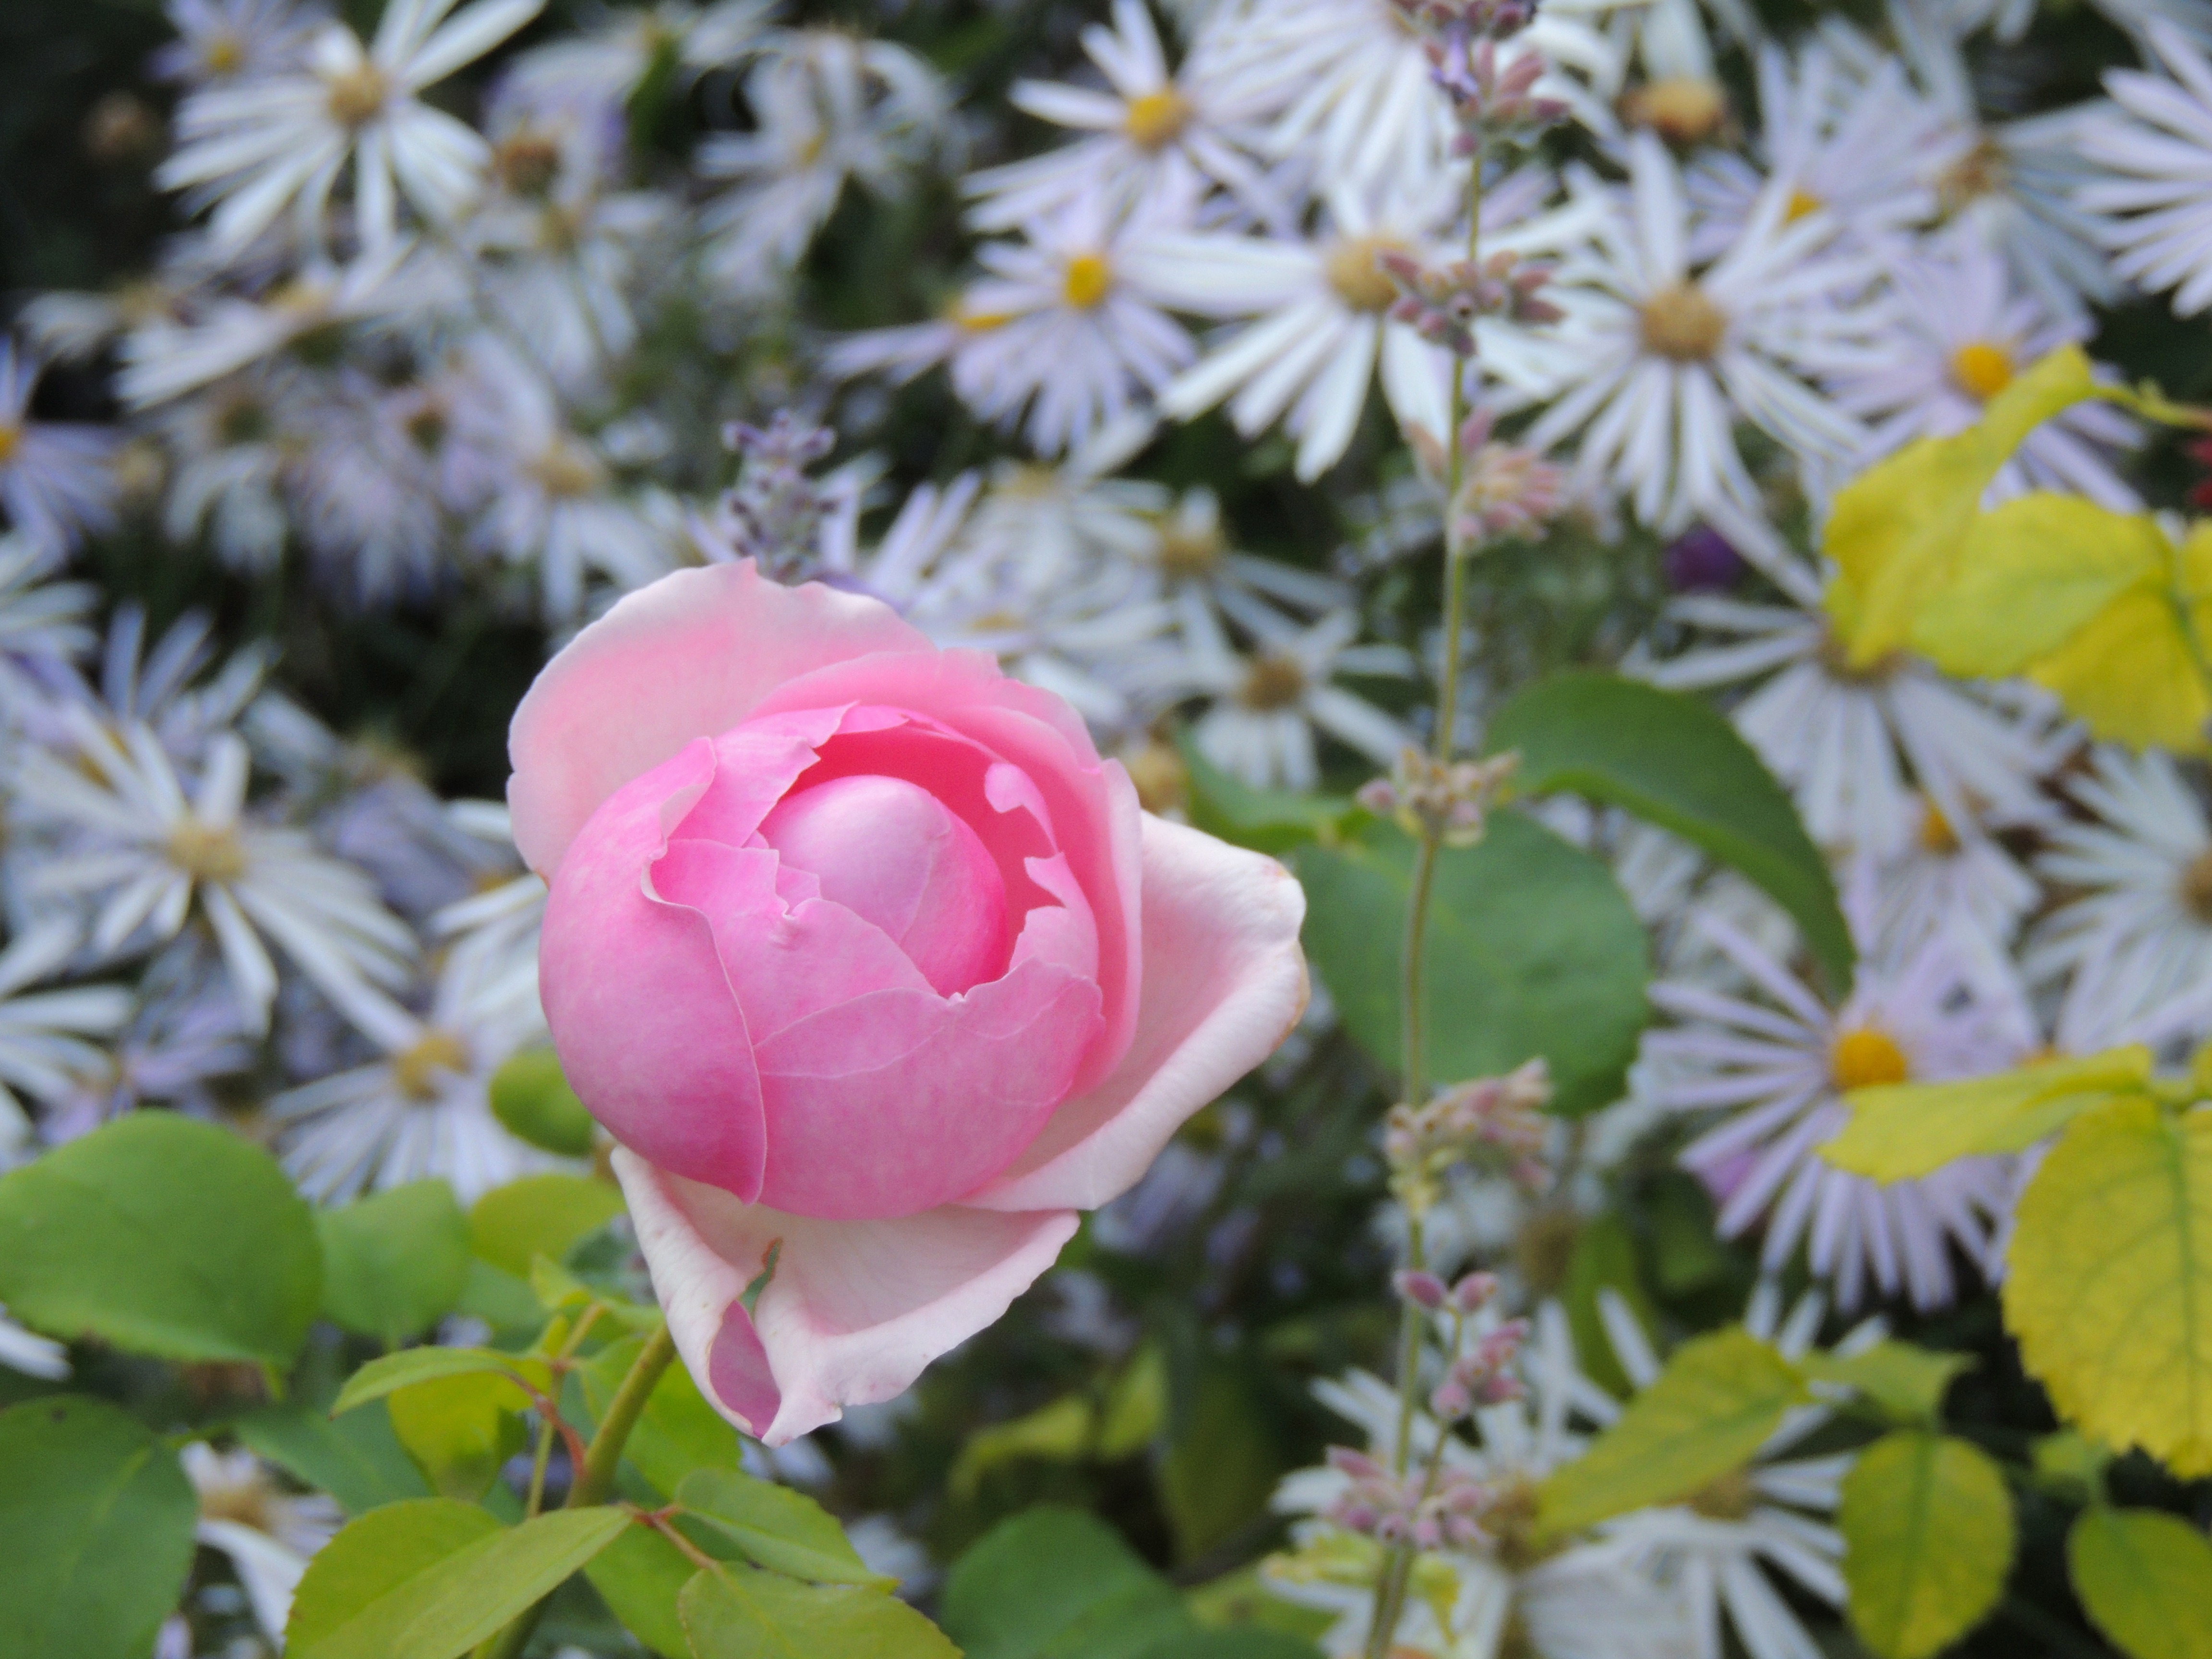
blossom, plant, flower, petal, bloom, rose, botany, pink, flora, flowering plant, land plant